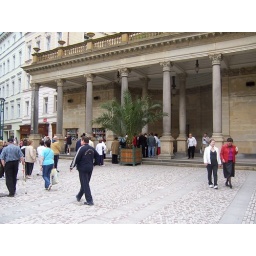
Karlovy Vary-People standing in line to drink water